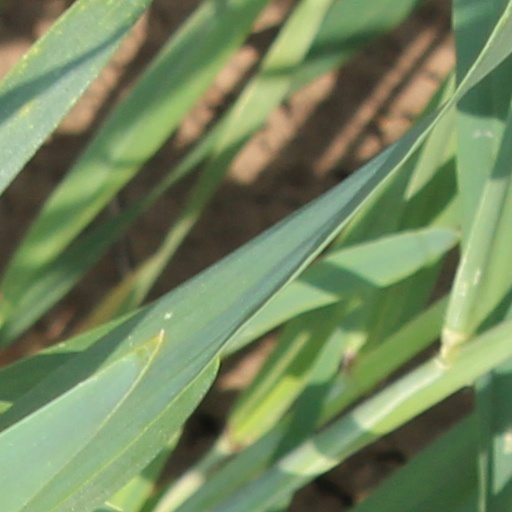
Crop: wheat